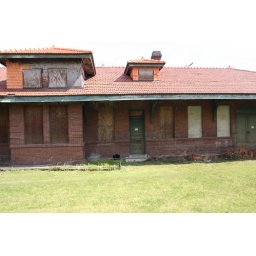
Just to the left of the door and down by the ground is a good indication of a building move.